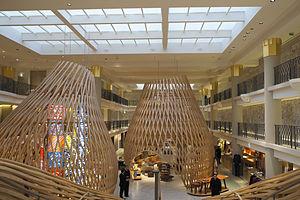
Hermès Paris, anciennement Hermès International ou simplement Hermès, est une société française œuvrant dans la conception, la fabrication et la vente de produits de luxe, notamment dans les domaines de la maroquinerie, du prêt-à-porter, de la parfumerie, de l'horlogerie, de la maison, de l'art de vivre et des arts de la table. Fondée à Paris en 1837 par Thierry Hermès, l'entreprise Hermès, à l'origine une manufacture de harnais et de selles, appartient encore de nos jours majoritairement à ses héritiers.